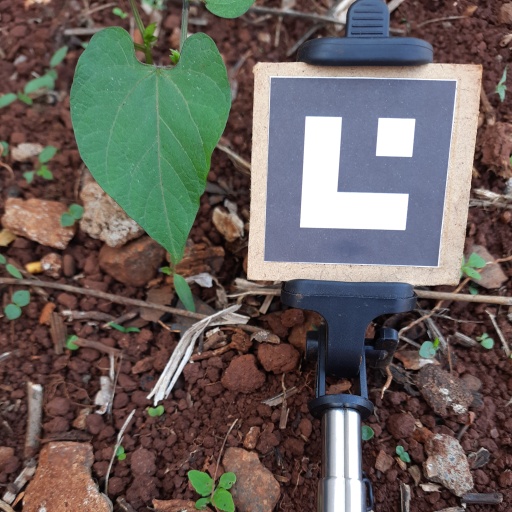
Observations: wavy surface, no eating holes, under shade